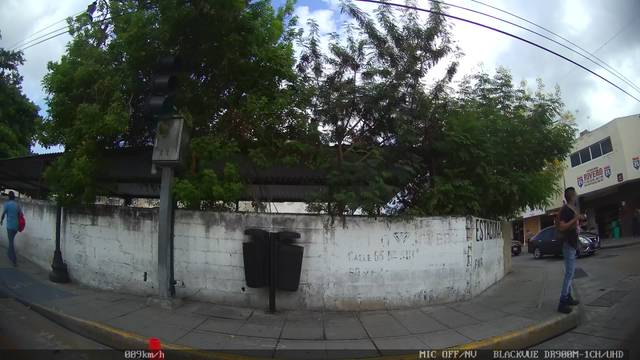
Region: Mexico
Coordinates: 20.966, -89.626